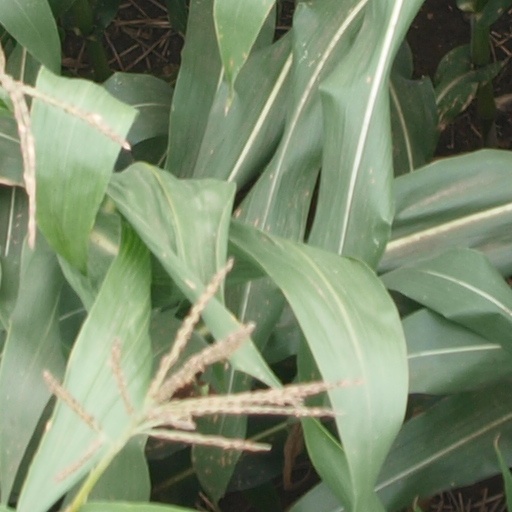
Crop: maize; corn